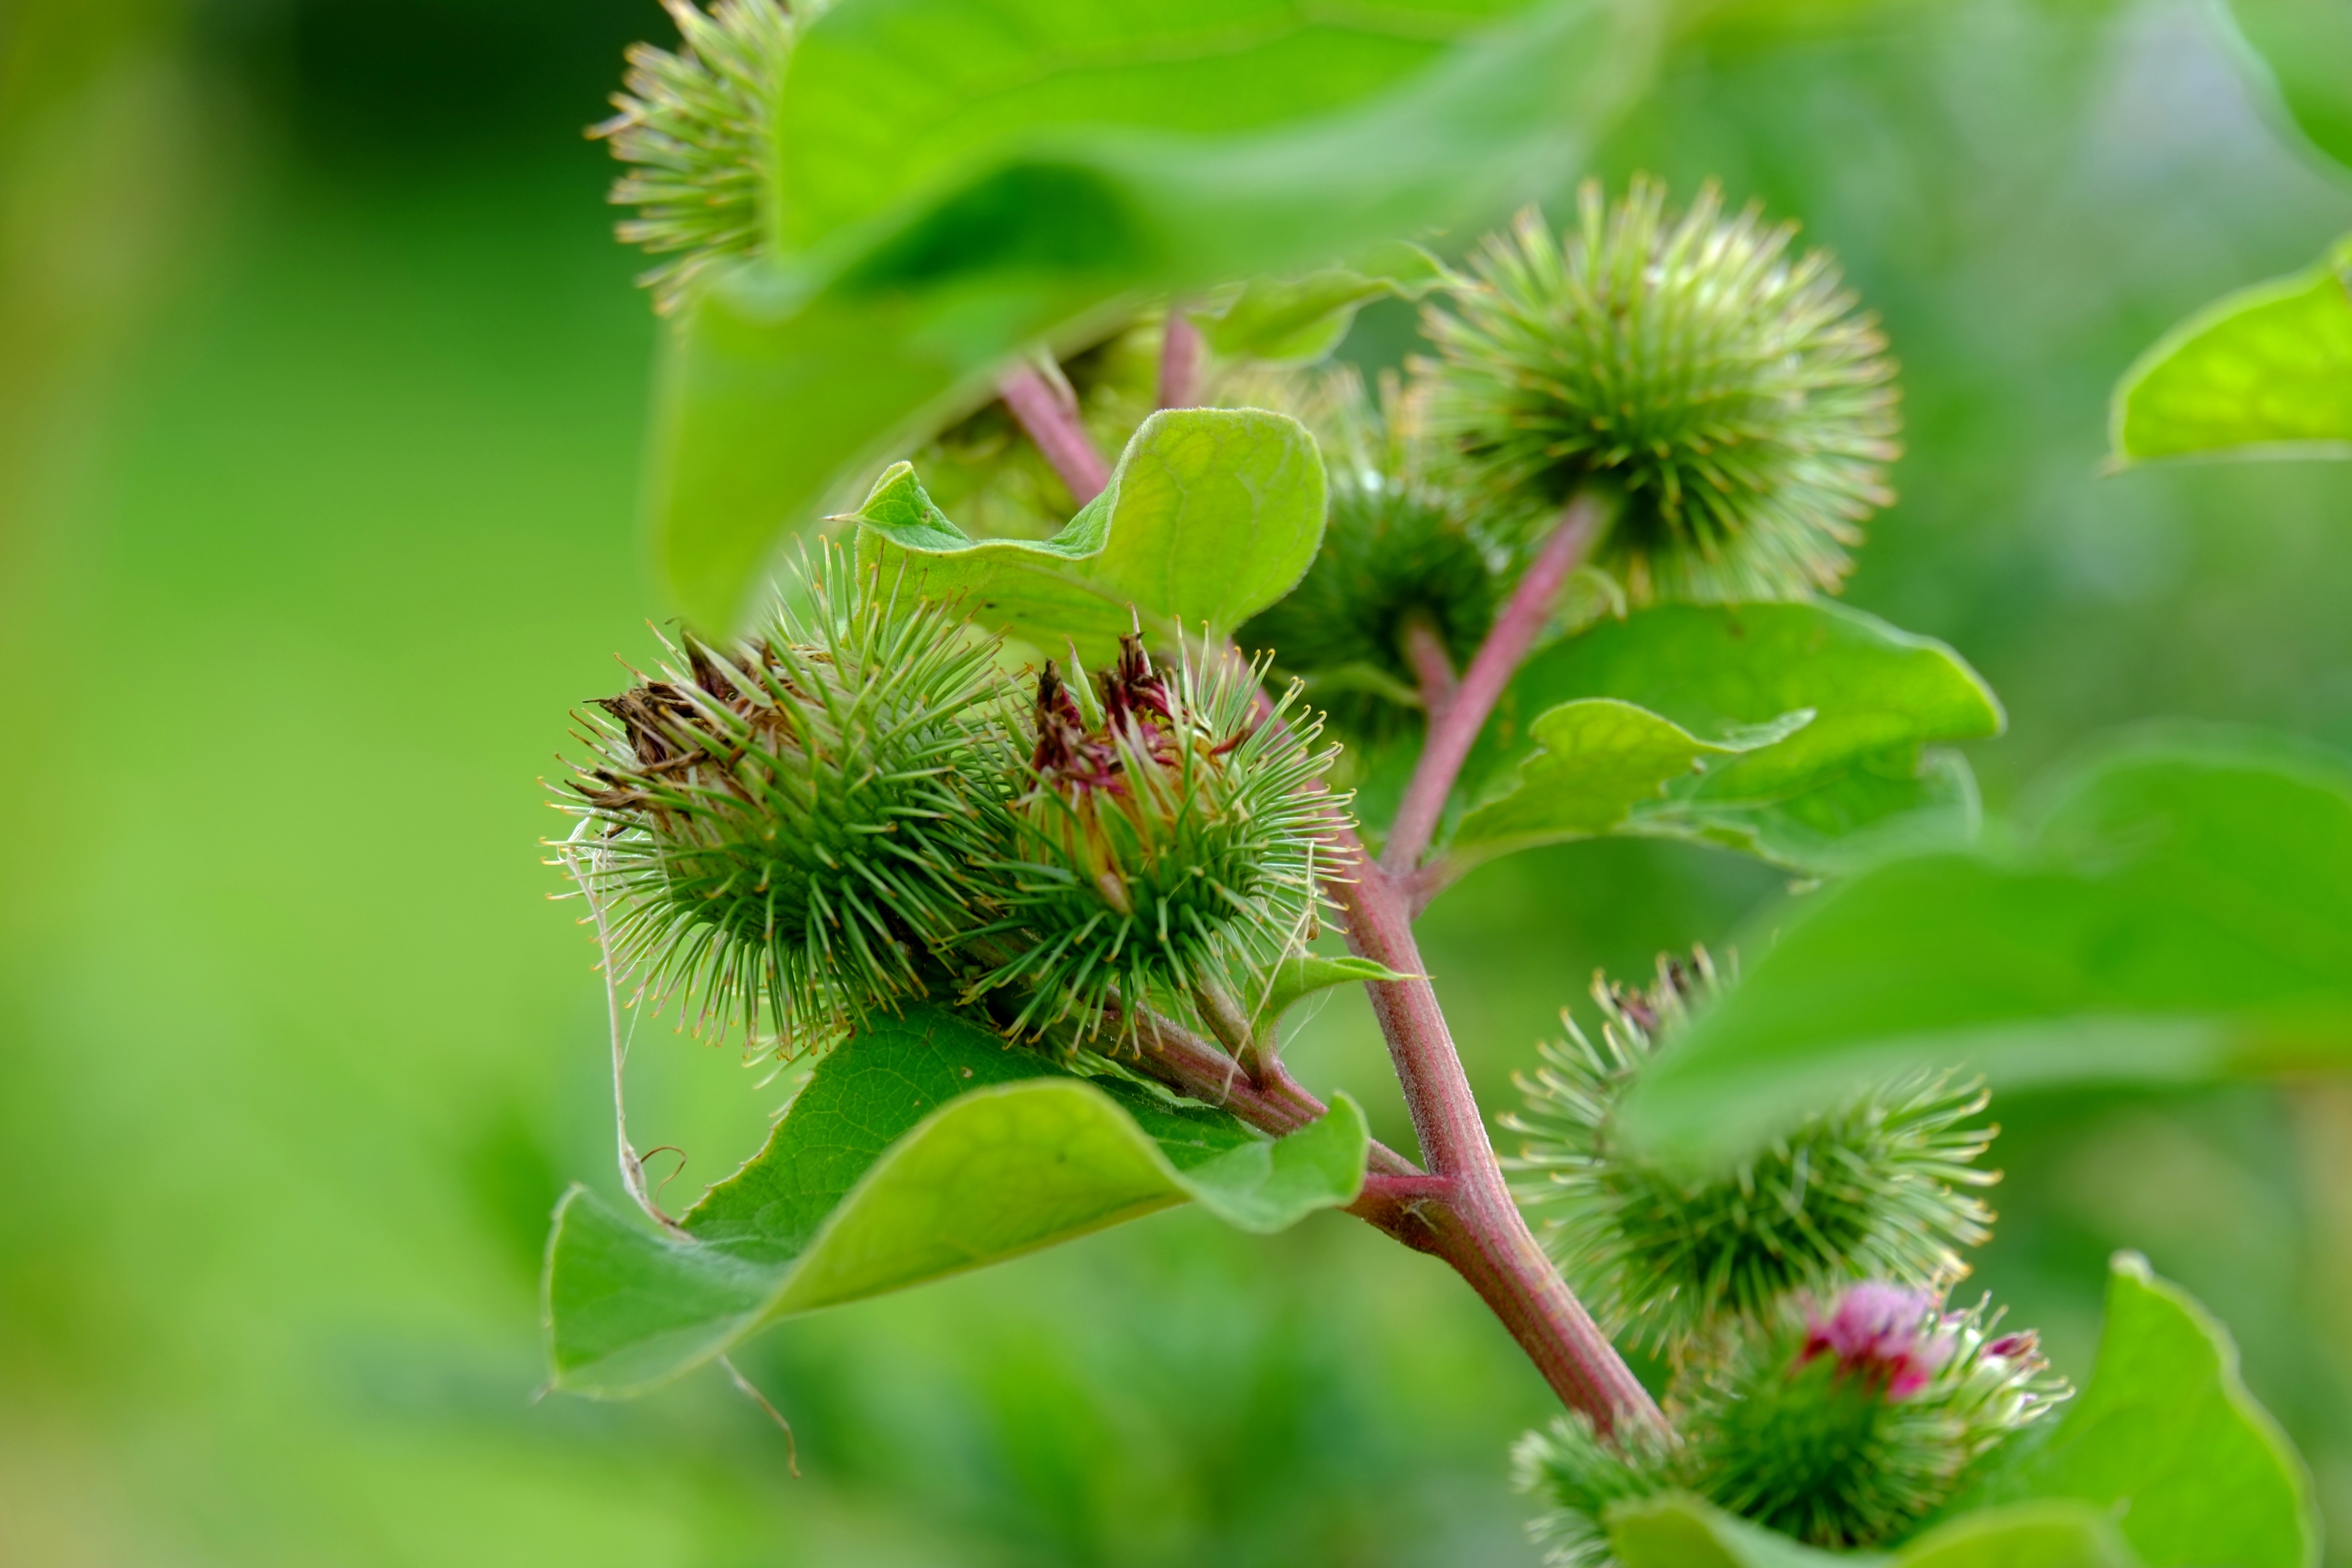
landscape, tree, nature, grass, blossom, prickly, plant, field, meadow, flower, summer, food, green, produce, scenic, botany, close, flora, wildflower, leaves, shrub, gun, bud, glade, macro photography, barb, burdock, depend, flowering plant, grassland plants, hook and loop closure, gr sser, land plant, thorns spines and prickles